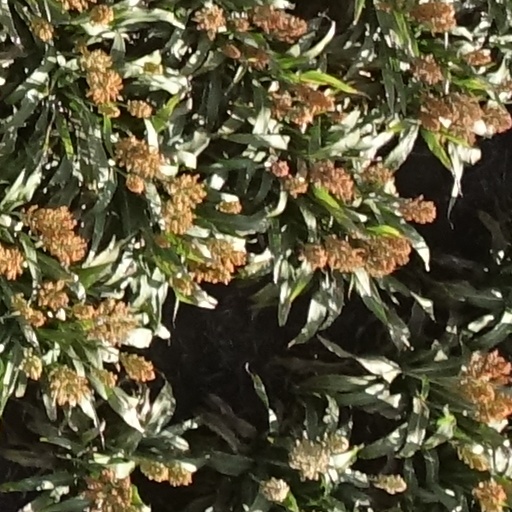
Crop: sorghum